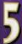
Number: 5